Ardrossan

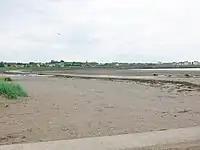
Ardrossan North Bay - site of the murder of the 10th Earl of Eglinton in 1769

The castle stood until 1648, when Oliver Cromwell's troops had it destroyed, taking much of the stonework to Ayr to build the citadel at Montgomerieston. The ruins of "Cromwell's Fort" still stand, but are overgrown and in a dangerous condition.